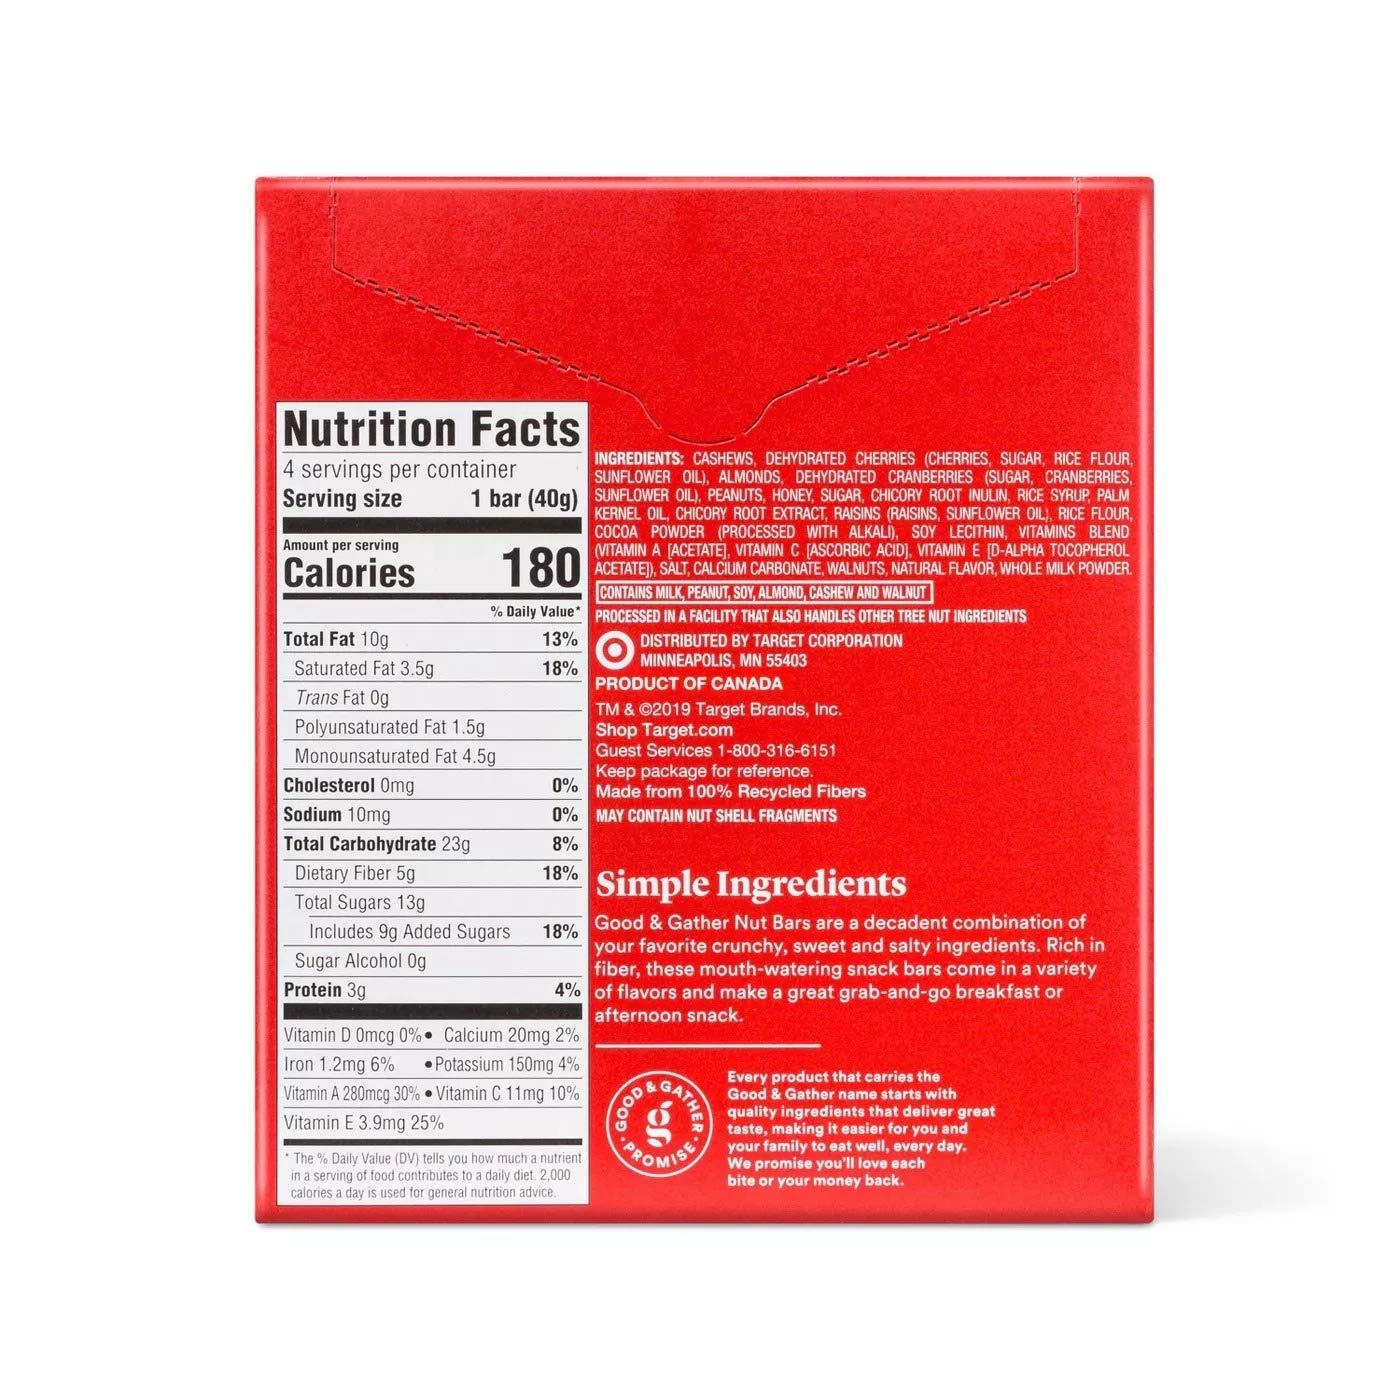
Item Name: Good & Gather- Cashews, Cherries and Almond with Cocoa Drizzle Fruit and Nut Bars - 4ct - 5.6 OZ
Value: 5.6
Unit: Ounce

Price: 4.39